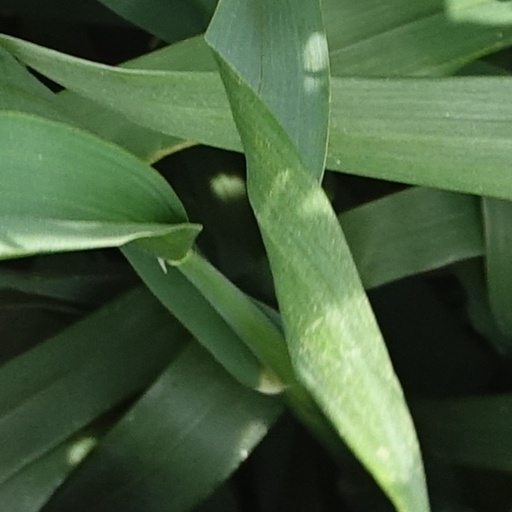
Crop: wheat